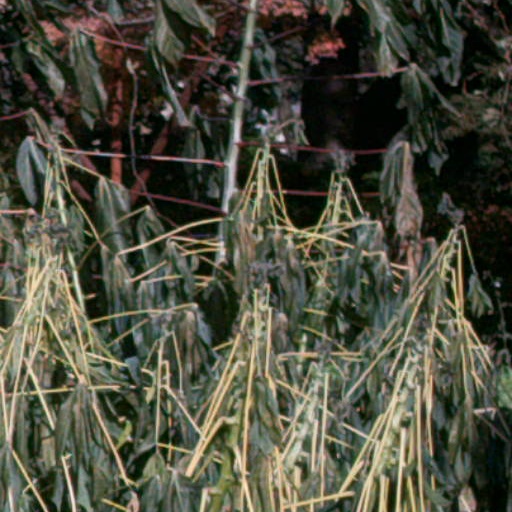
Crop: cassava